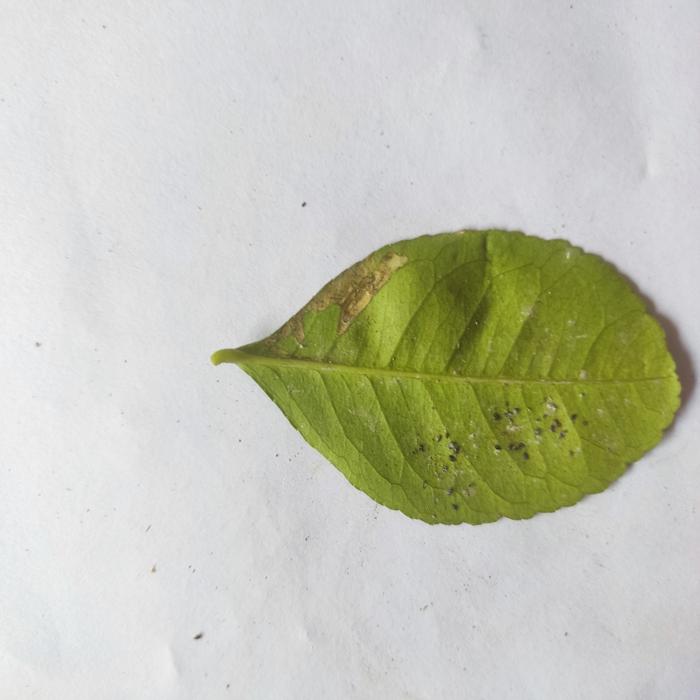
Crop: Lemon
Leaf condition: Sooty_Mold